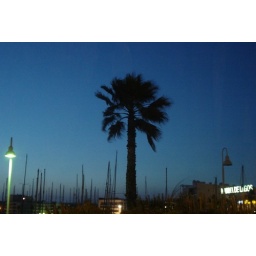
Photo taken from the van in Largos as Megan and I rested our sore tummies while the boys ate!